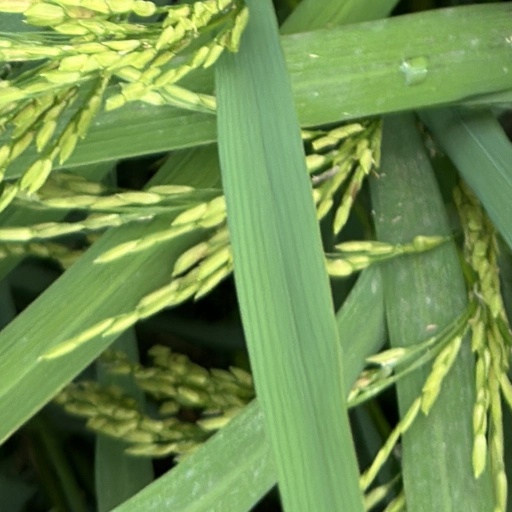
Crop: rice